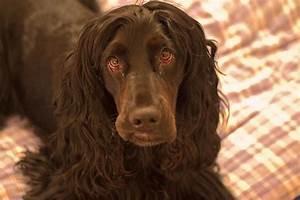
dog